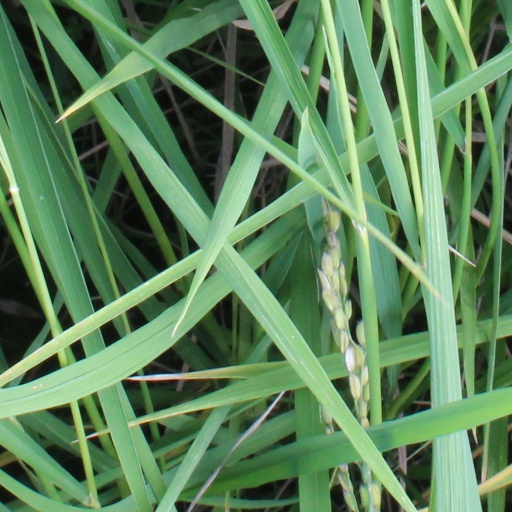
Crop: rice